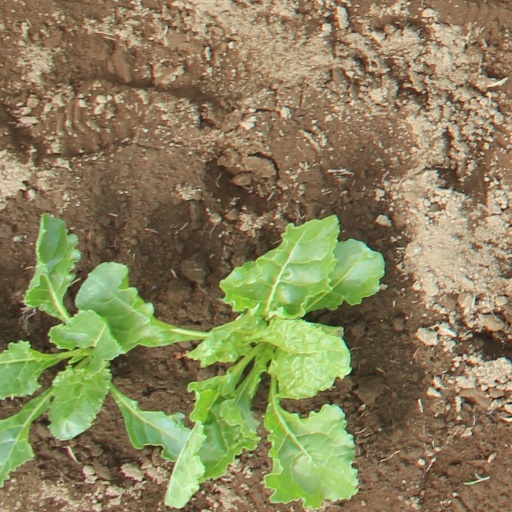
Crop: sugar beet